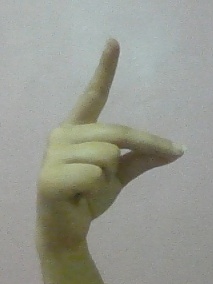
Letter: ta